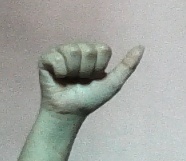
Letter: dhad